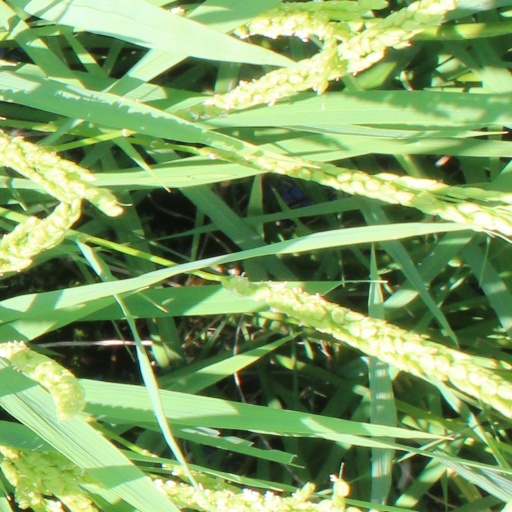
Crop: rice